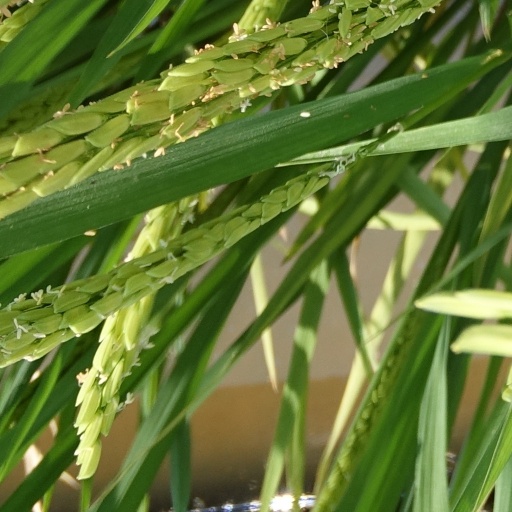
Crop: rice